Hacienda Guachalá

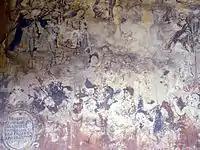
Old Chapel Painting. In the inferior left corner is possible to appreciate the inscription: ""Dio este cuadro Doña Ana María Muñoz Chamorro el 1ro enero 1757." (This painting was given by Doña Ana María Muñoz Chamorro January 1, 1757)

It is located at the center of the main house. In the center, above the water pile is a Huaca Siqui, a sacred symbol of Kayambi Culture who survived to destruction after conquest period, given to Diego Bonifaz as a gift by the community of Oyacachi in 1987.